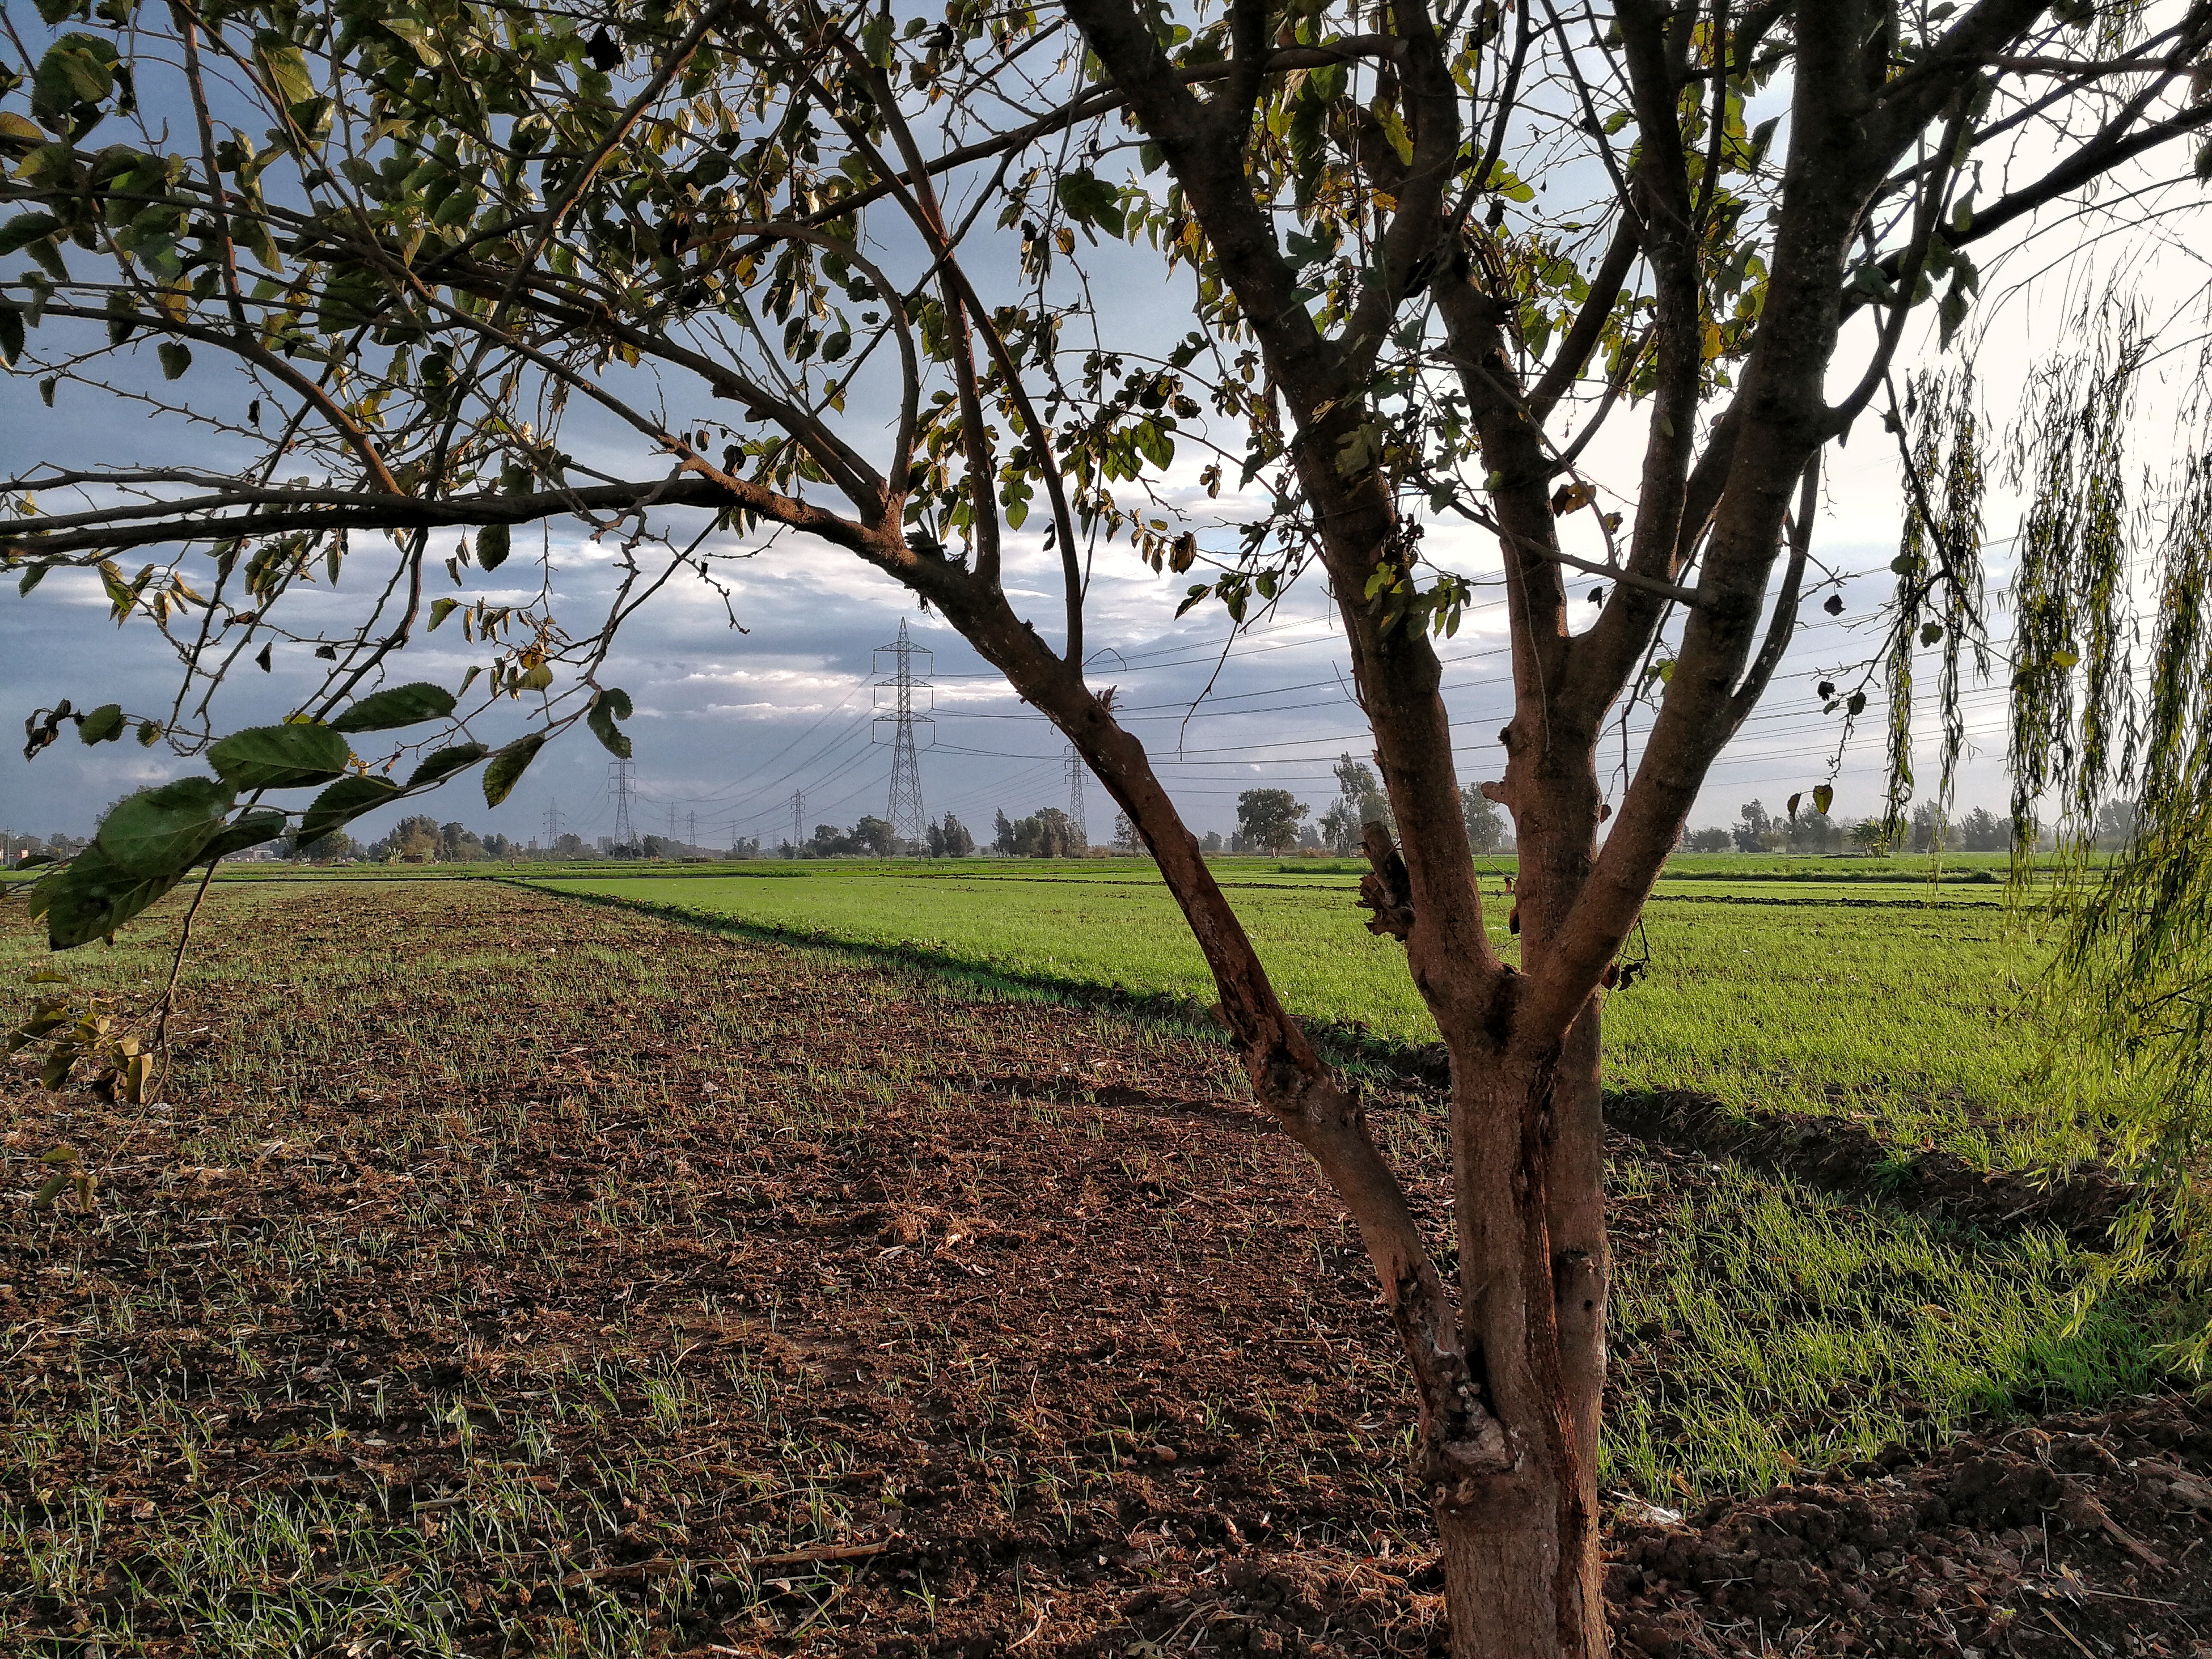
countryside, nature, tree, plant, branch, field, spring, grass, sky, agriculture, landscape, soil, plantation, woodland, grass family